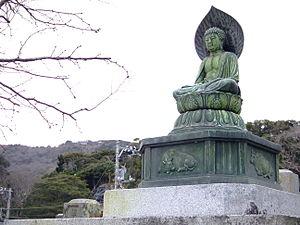
Le Gyokusen-ji est un petit temple bouddhiste consacré à Shaka Nyorai, situé à Shimoda, préfecture de Shizuoka au Japon. Il est remarquable en ce qu'il a été le premier consulat américain au Japon.